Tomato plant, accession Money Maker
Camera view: horizontal (90 deg, fisheye); turntable rotation: 60 degrees
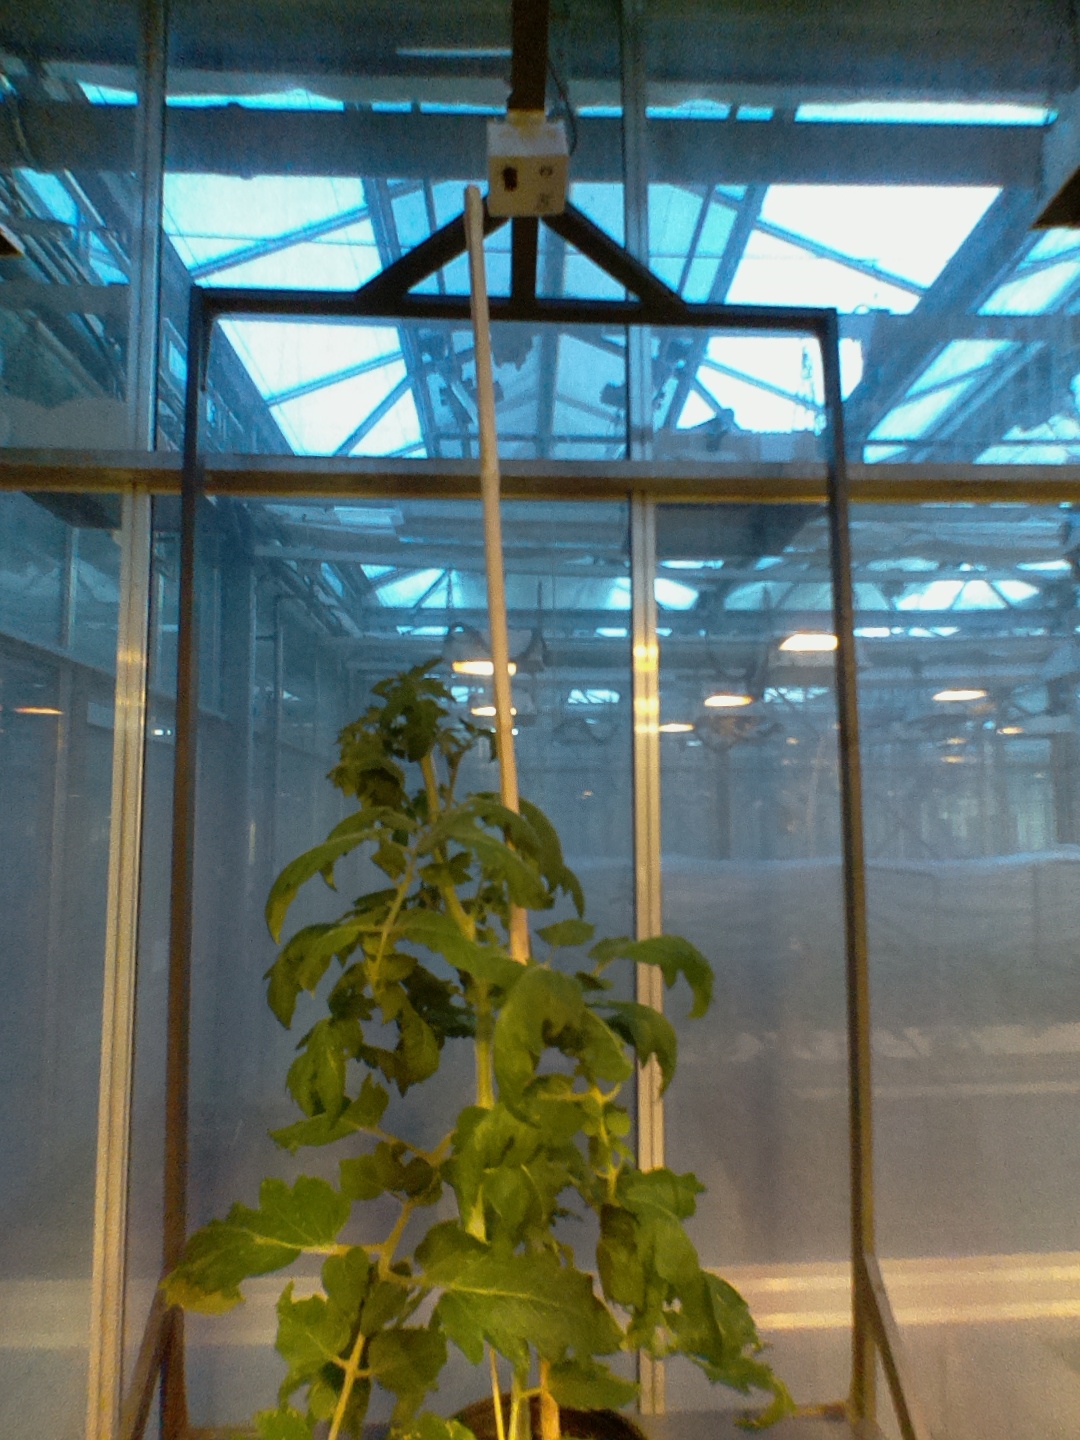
BBCH growth stage 60: First flowers open